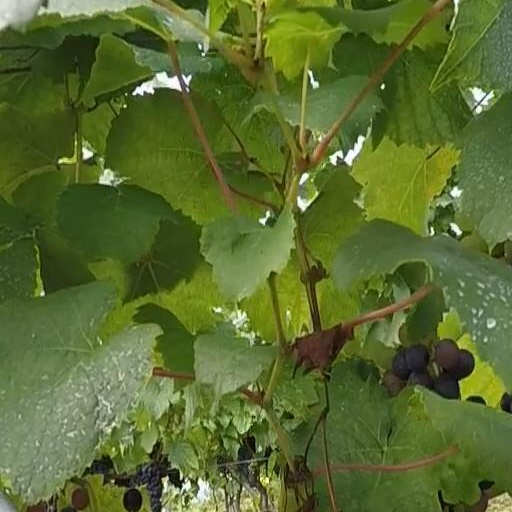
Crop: grape